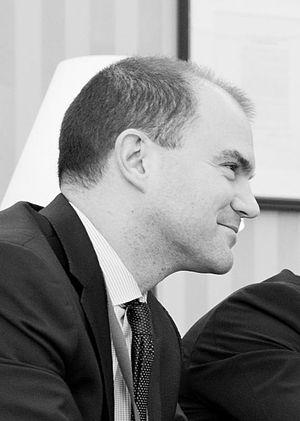
Benjamin J. Rhodes dit Ben Rhodes, né le 14 novembre 1977, est un écrivain et un commentateur politique américain.